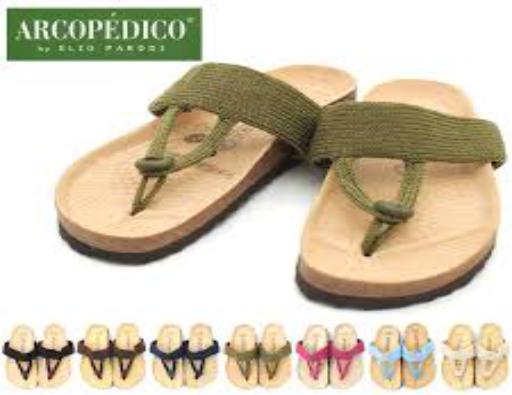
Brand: Arcopedico
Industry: Clothes